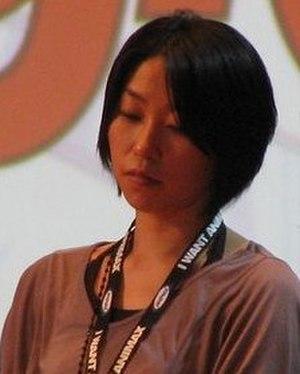
Katsura Hoshino est une dessinatrice de manga japonaise née le 21 avril 1980 dans la préfecture de Shiga.